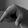
ASL letter: Q